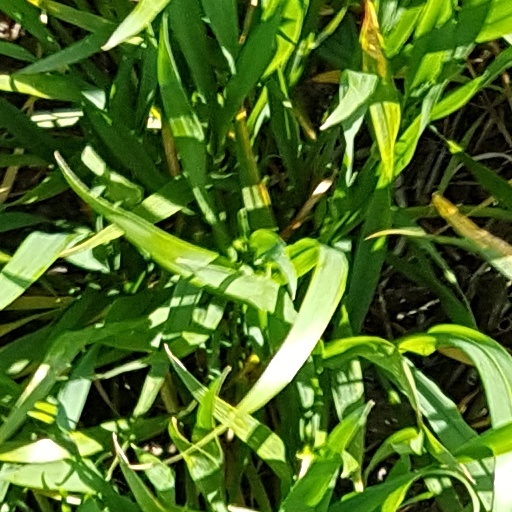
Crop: wheat